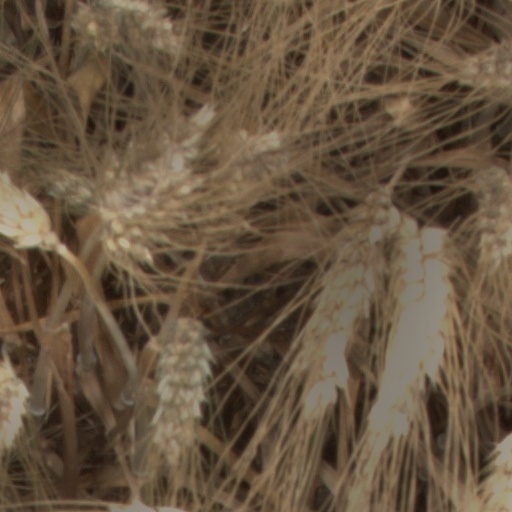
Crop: wheat